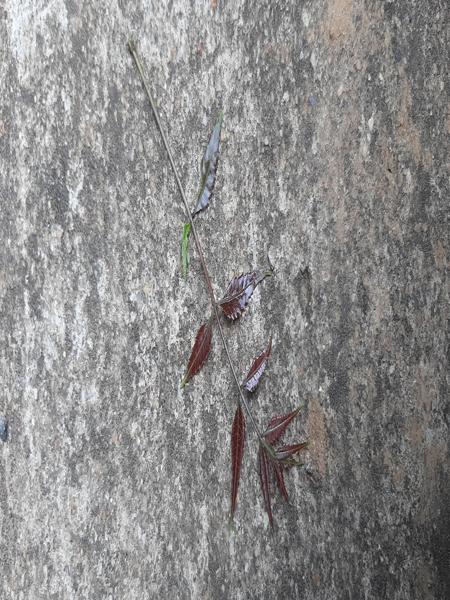
Plant: Neem